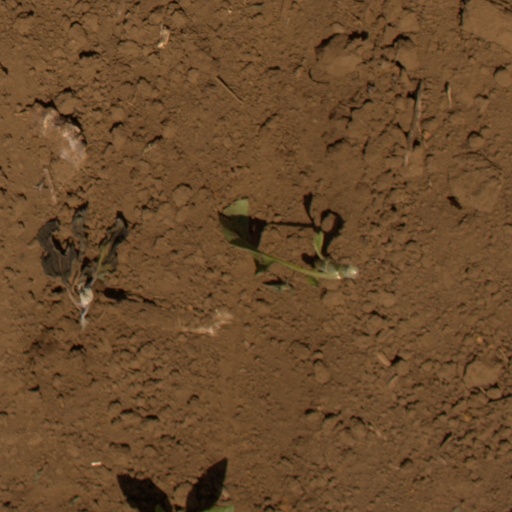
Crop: Jerusalem artichoke